La Maddalena

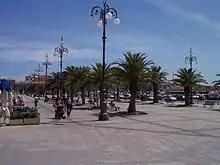
"Piazza Comando" in La Maddalena.

La Maddalena is the largest town in the Maddalena archipelago, just from the northeastern shore of Sardinia and sitting in the Strait of Bonifacio, between it and Corsica.